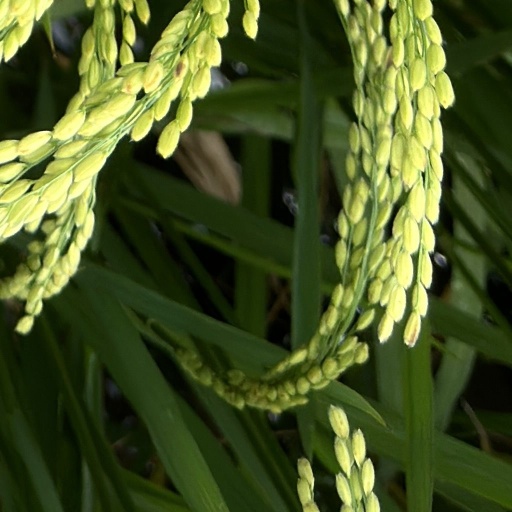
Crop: rice